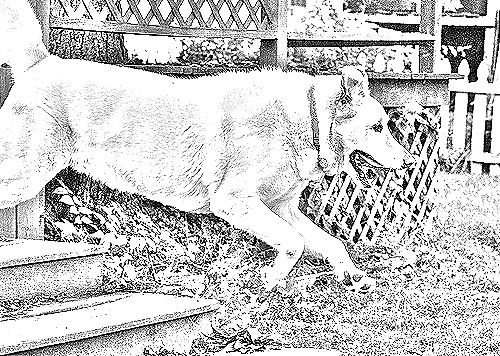
Portrait style: Sketch Portrait